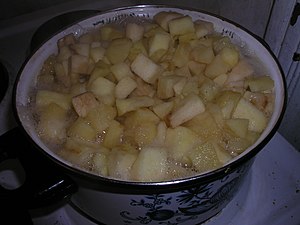
Æblegrød
Kogning af æblegrød
Kogning af æbler i terninger (til æblekompot, fyld i klassisk dansk æblekage
Æblegrød er en ret af udkogte æbler og sukker. Æblegrød kan spises med mælk eller fløde eller med makroner.